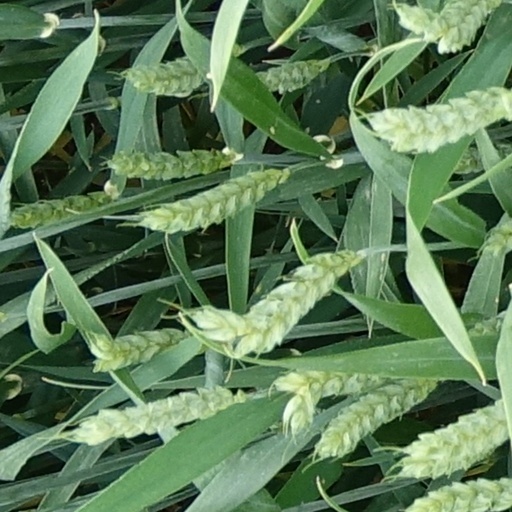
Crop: wheat